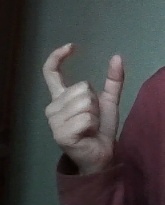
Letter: nun